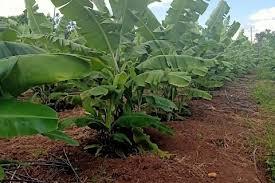
Ukulima wa ndizi unaendelea katika sehemu hii, ndizi mingi zimepandwa kwenye shamba hili. Ndizi hizi zimepangwa kwenye laini, shamba hili la ndizi limepaliliwa vizuri, ndizi hizi bado ni changa na hazijatoa mazao.